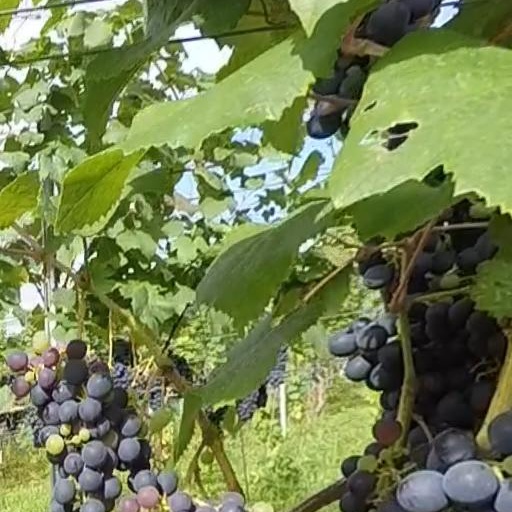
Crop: grape